Two-dimensional gel electrophoresis

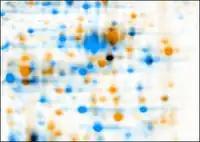
Warping: Images of two 2D electrophoresis gels, overlaid with Delta2D. First image is colored in orange, second one colored in blue. Due to running differences, corresponding spots do not overlap.

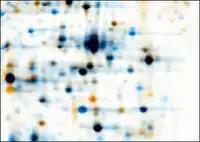
Warping: Images of two 2D electrophoresis gels after warping. First image is colored in orange, second one colored in blue. Corresponding spots overlap after warping. Common spots are colored black, orange spots are only present (or much stronger) on the first image, blue spots are only present (or much stronger) on the second image.

In quantitative proteomics, these tools primarily analyze bio-markers by quantifying individual proteins, and showing the separation between one or more protein "spots" on a scanned image of a 2-DE gel. Additionally, these tools match spots between gels of similar samples to show, for example, proteomic differences between early and advanced stages of an illness. While this technology is widely utilized, the intelligence has not been perfected. For example, some software may tend to agree on the quantification and analysis of well-defined well-separated protein spots, they deliver different results and analysis tendencies with less-defined less-separated spots. Comparative studies have previously been published to guide researchers on the "best" software for their analysis.